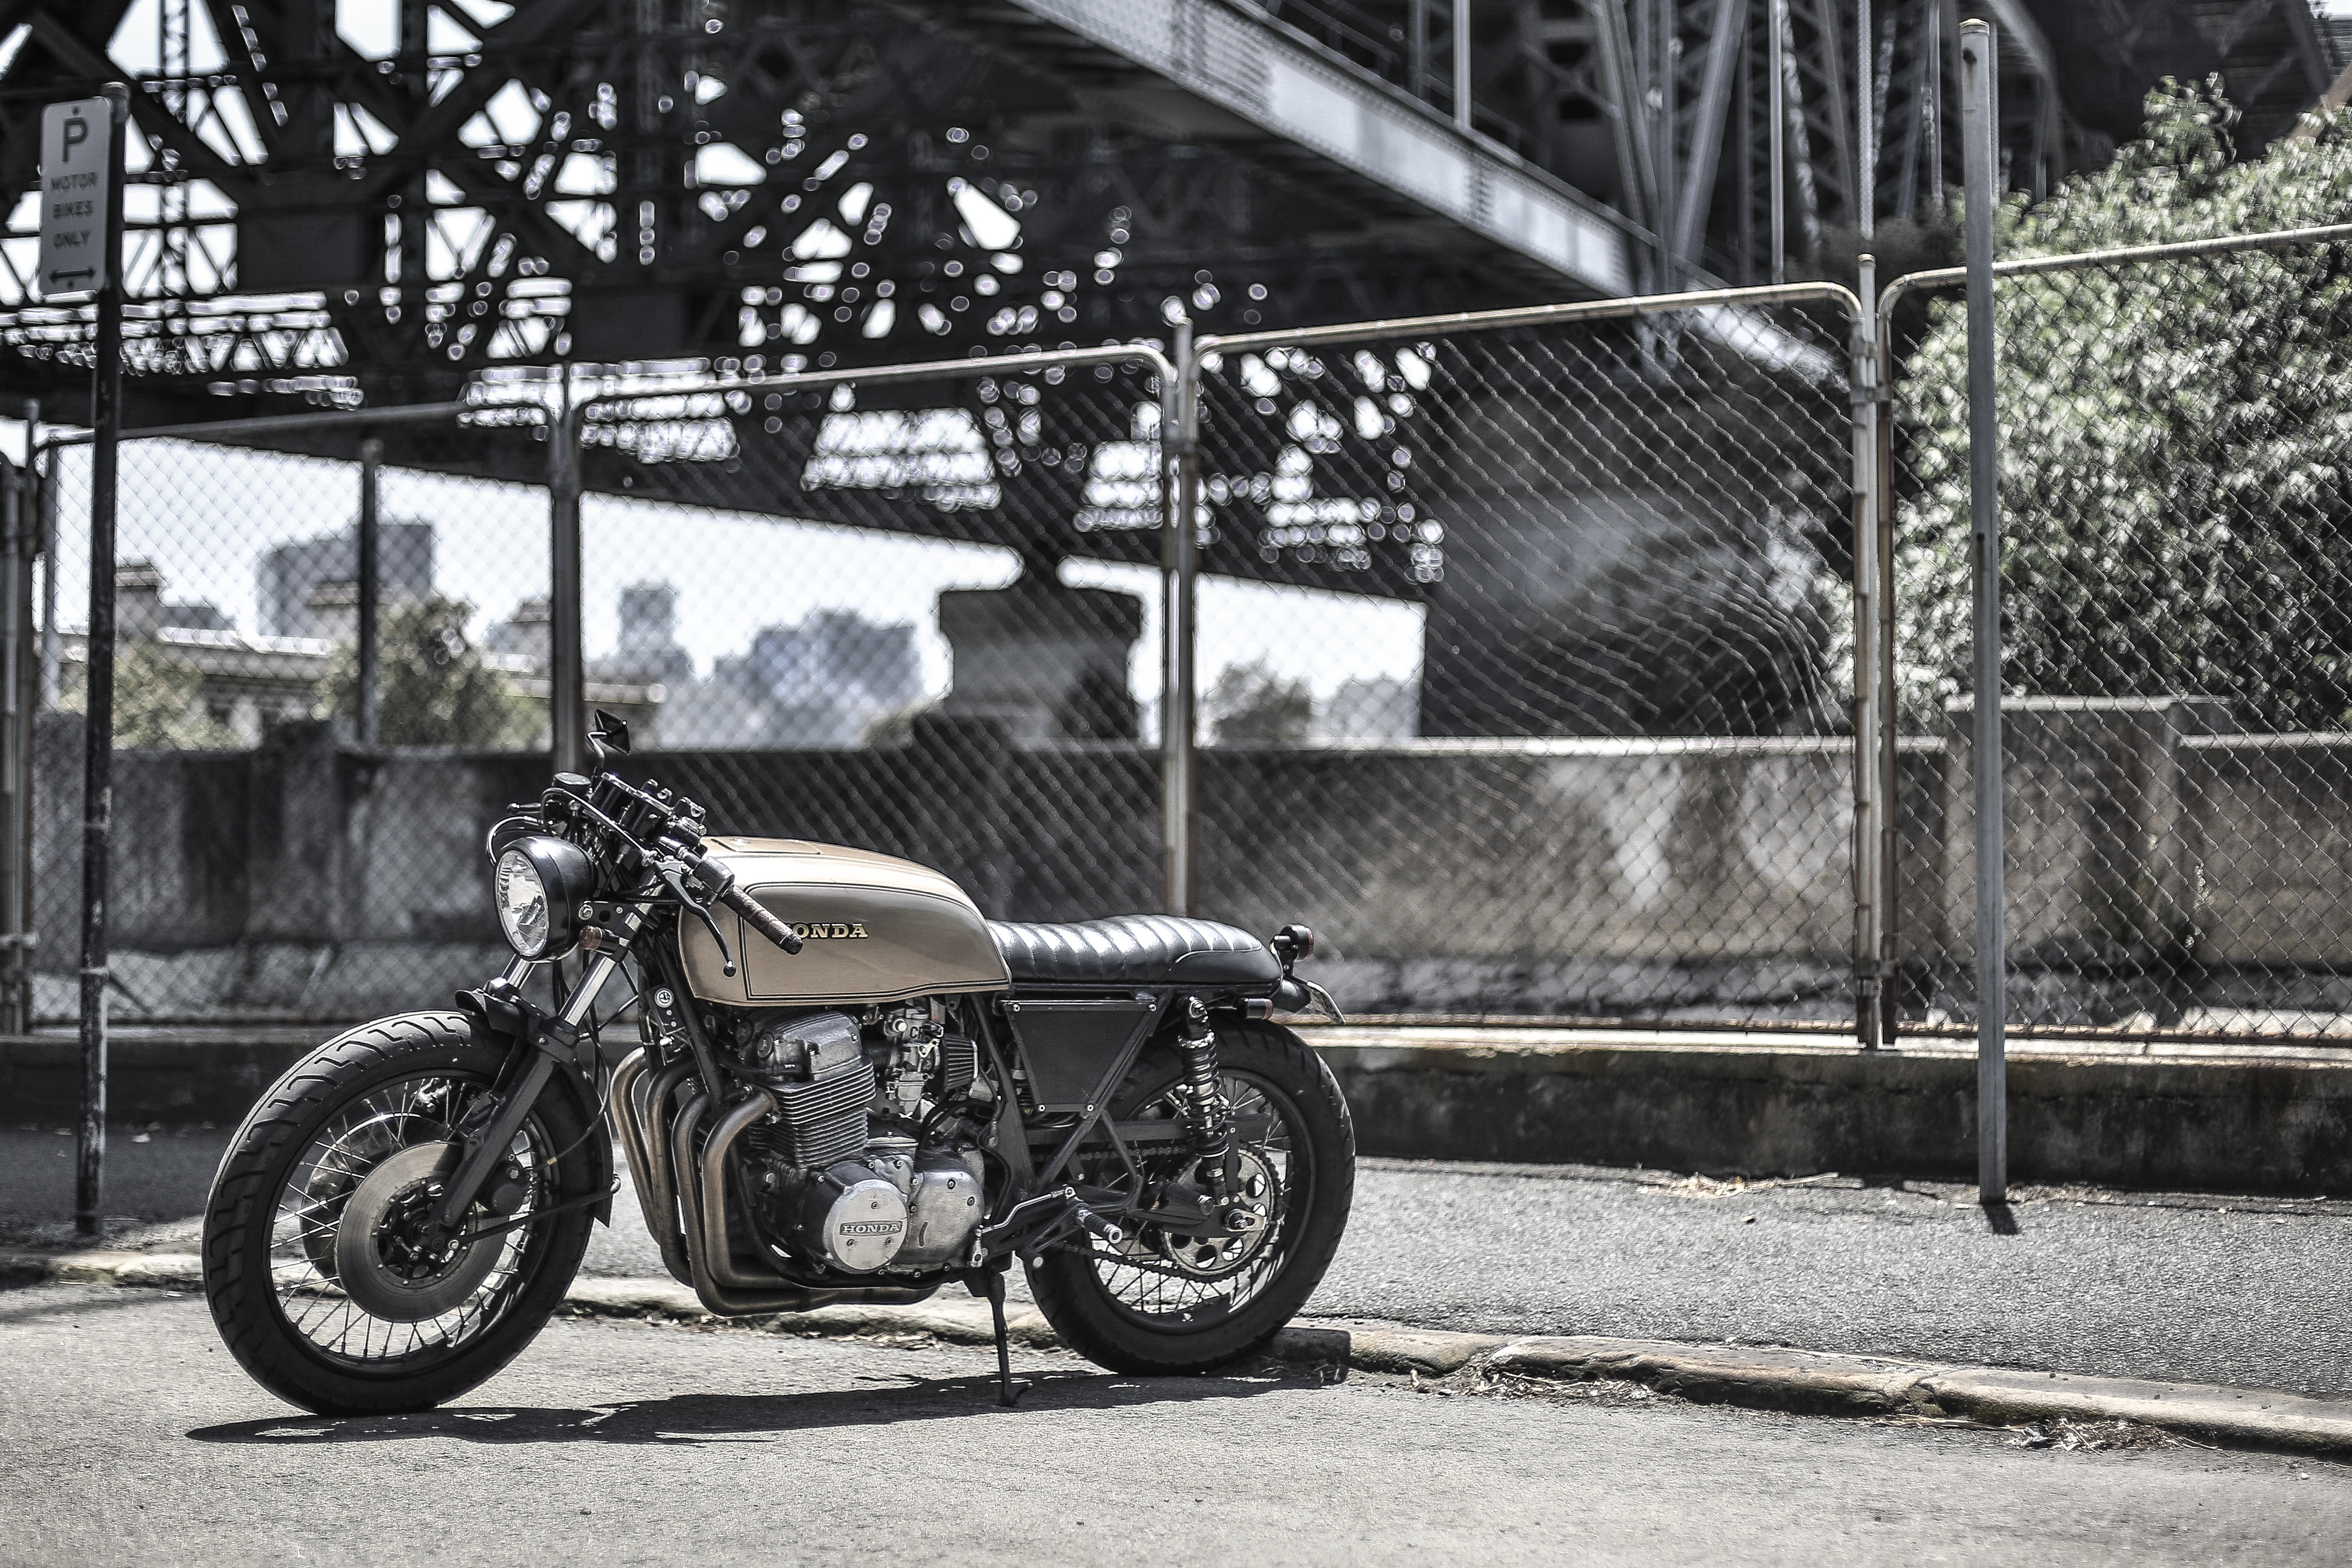
black and white, car, bicycle, vehicle, motorcycle, monochrome, motorcycling, land vehicle, monochrome photography, automobile make